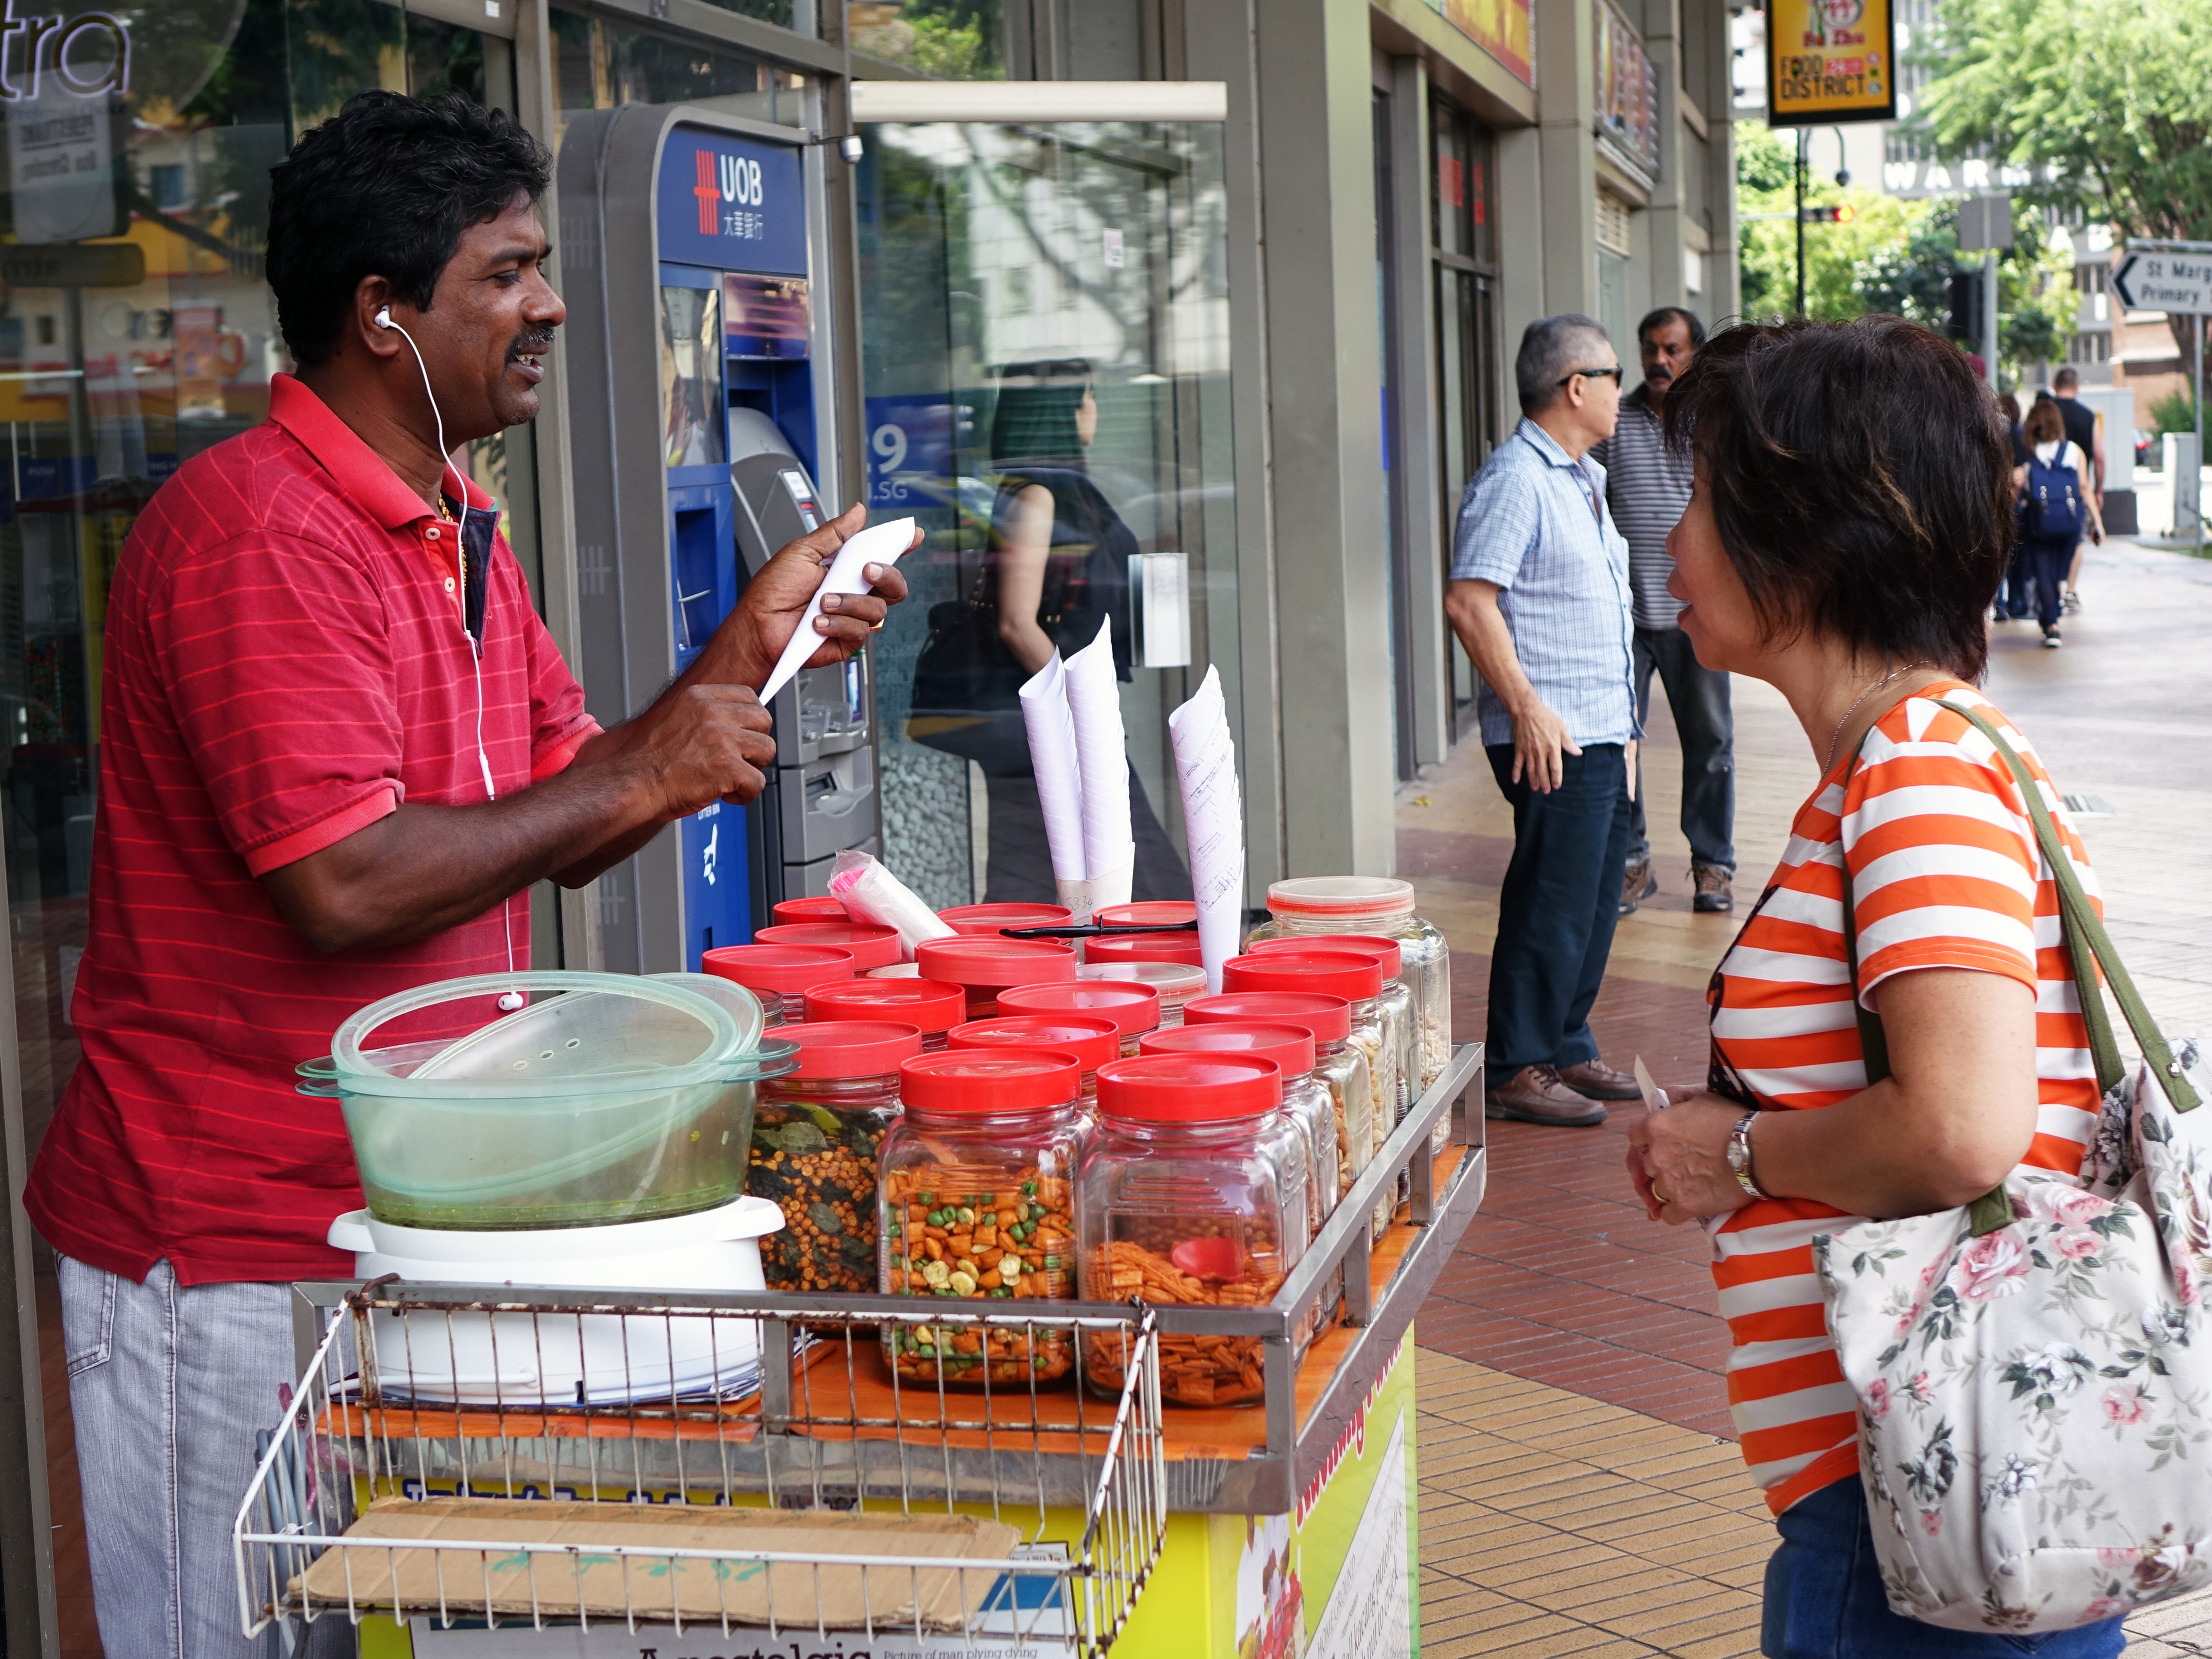
city, food, vendor, market, business, snack, public space, nuts, street food, singapore, indian, seller, buying, peas, kacang puteh, pushcart, human settlement